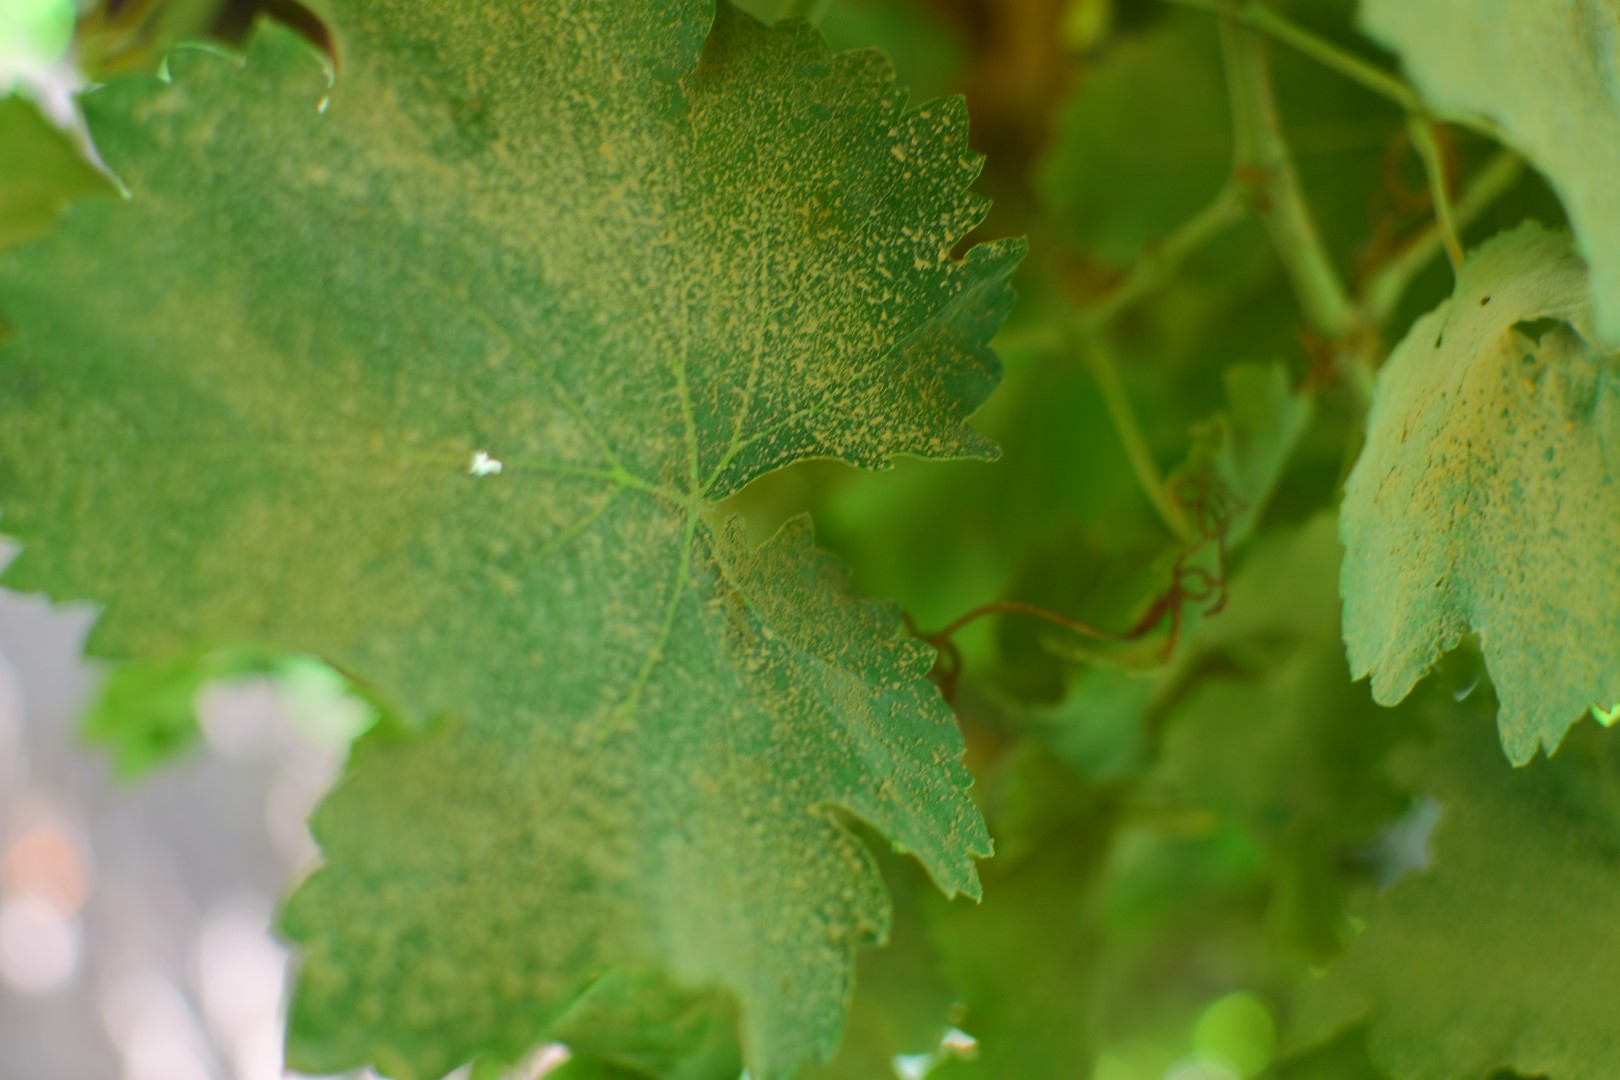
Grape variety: Frinsi